Alf Dummett

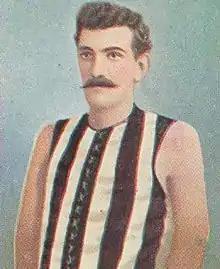
Dummett during his career with Collingwood

Alfred Edwin Gay "Rosie" Dummett (8 December 1880 – 1 May 1955) was an Australian rules footballer who played for the Collingwood Football Club in the VFL during the early 1900s.